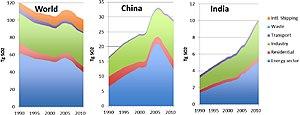
Tendances (sectorielles) des émissions mondiales de SO2 pour le monde et pour deux zones géo-économiques en développement rapide
Le dioxyde de soufre, autrefois également appelé anhydride sulfureux, est un composé chimique de formule SO₂. Il s'agit d'un gaz incolore, dense et toxique, dont l'inhalation est fortement irritante. Il est libéré dans l'atmosphère terrestre par les volcans et par de nombreux procédés industriels, ainsi que par la combustion de certains charbons, pétroles et gaz naturels non désulfurés. L'oxydation du dioxyde de soufre, le plus souvent en présence de catalyseurs tels que le dioxyde d'azote NO₂, conduit au trioxyde de soufre SO₃ et à l'acide sulfurique H₂SO₄, d'où la formation de pluies acides. Elle a pour conséquence une inflammation de l'appareil respiratoire.